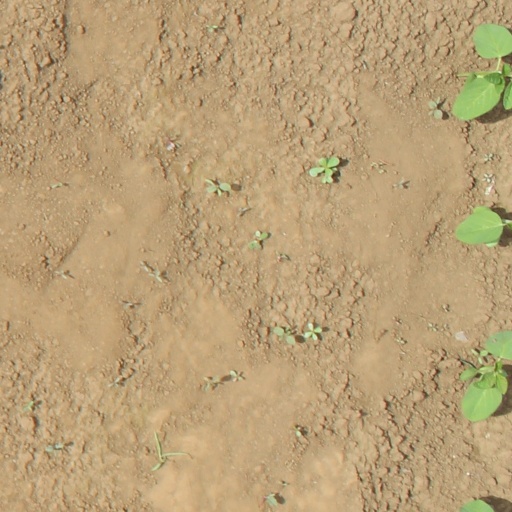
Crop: soybean